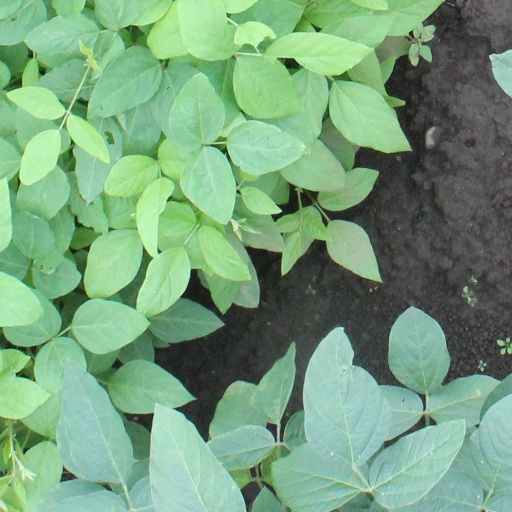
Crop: soybean